Trouble Bound

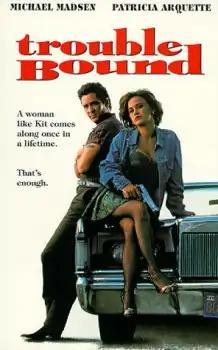
Film poster

Trouble Bound is a 1993 crime comedy-drama film directed by Jeffrey Reiner, and starring Patricia Arquette, Billy Bob Thornton, Michael Madsen, and Sal Jenco. The plot concerns an ex-convict who goes on the run with a woman. Unbeknownst to the ex-convict and the woman, a dead body is in the trunk of the Lincoln in which they are riding. Meanwhile, a mafia kingpin's daughter is trying to kill the hitman who killed her father.